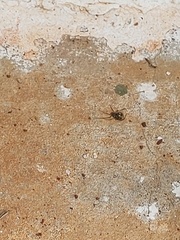
Species: Parasteatoda_tepidariorum